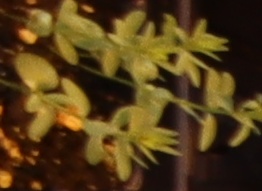
Label: Flax